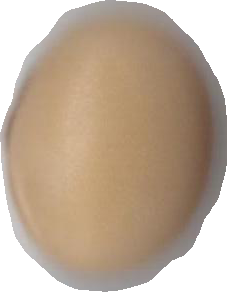
Variety: Anjasmoro